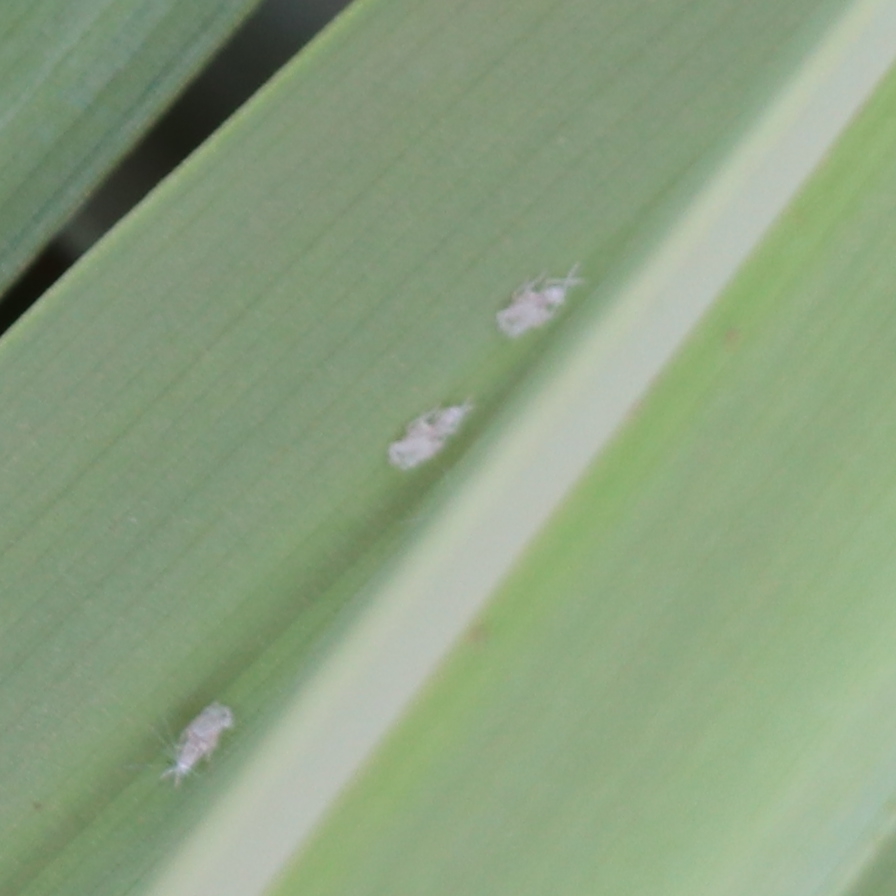
Label: Bug